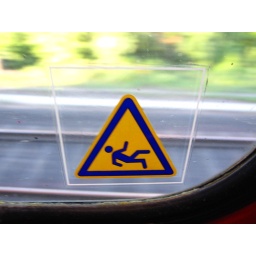
It's clearly a warning. Of what, I'm not sure. This sign was in one of the train windows.